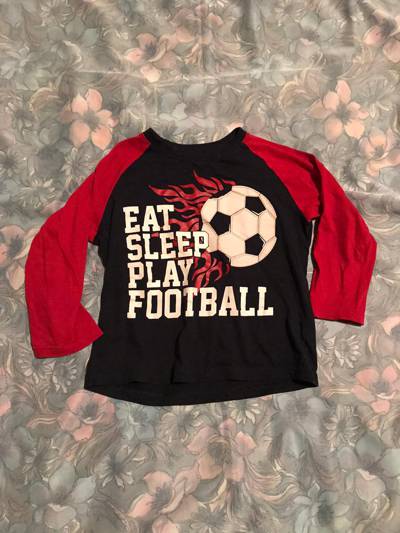
Waste category: clothes